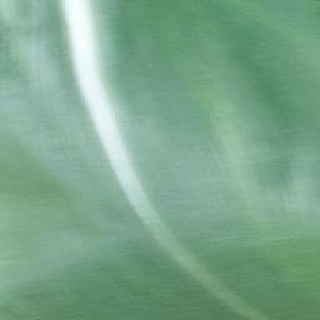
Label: healthy_corn